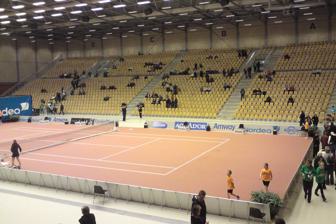
Building: Arena Fyn
Country: Unknown
Year built: 2005
Arena in Odense, Denmark Arena Fyn Full name Sparrekassen Fyn Arena Location Ørbækvej 350, 5220 Odense SØ Coordinates 55°22′18″N 10°26′56″E / 55.37167°N 10.44889°E / 55.37167; 10.44889 Capacity 4,000 (sports) 5,500 (concerts) Construction Built March 2007 ( 2007-03 ) Opened October 6, 2007 ( 2007-10-06 ) Construction cost 90,000,000 Danish kroner Tenants Odense Håndbold (EHF Champions League) Website www .occ .dk Arena Fyn , officially known as the Jyske Bank Arena for sponsorship reasons, is a sports and concert arena in the southeastern part of the Danish city of Odense . It has an area of 8,500 square metres (91,000 sq ft) and can accommodate 4,000 spectators at sporting events and 5,500 at concerts, where the floor is used. Construction The agreement about the construction of Arena Fyn was made in autumn 2005 and by March 2007 the arena was finished. The price of building was 90 million Danish kroner . Use The Scottish band Travis had a concert in the arena in the October 2007. It is also used for sports, including the Nordea Danish Open . The handball HC Odense (formerly Team Odense GOG) has played their home games in the arena. The Denmark Open has been held in Arena Fyn since 2007. The sports equipment shop Stadium has sponsored the arena since June 2010. Arena Fyn held Dansk Melodi Grand Prix , on 8 March 2014 , to select Denmark's entry for the 59th annual Eurovision Song Contest 2014 , in Copenhagen . One week later, Arena Fyn held MGP Junior , a kids version of Dansk Melodi Grand Prix. See also List of indoor arenas in Denmark List of indoor arenas in Nordic countries References